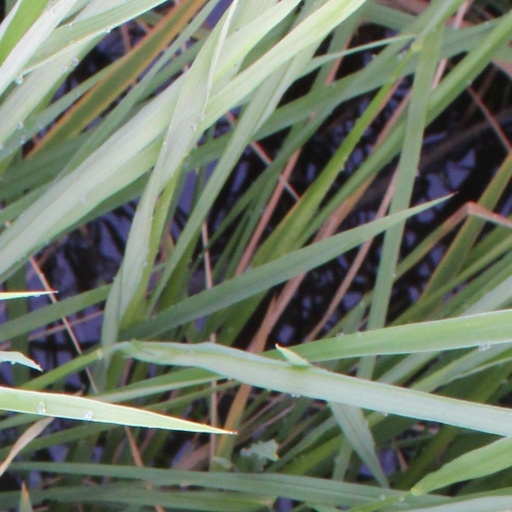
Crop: rice